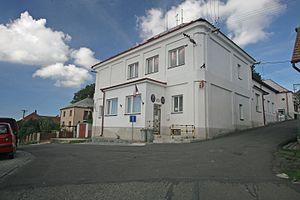
Míčov-Sušice est une commune du district de Chrudim, dans la région de Pardubice, en République tchèque. Sa population s'élevait à 278 habitants en 2017.